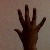
The image shows a hand gesture representing the number 5 in Indian Sign Language.